Pedro Nolasco Cruz Vergara

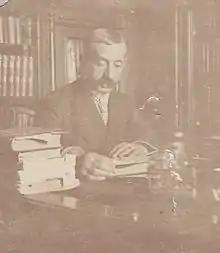
Pedro Nolasco Cruz Vergara, Notary public, 1918

He was the secretary of war (1903–1913), notary public of finance of Santiago (1913 and 1939), and secretary-general of the Conservative Party (1901 to 1928).